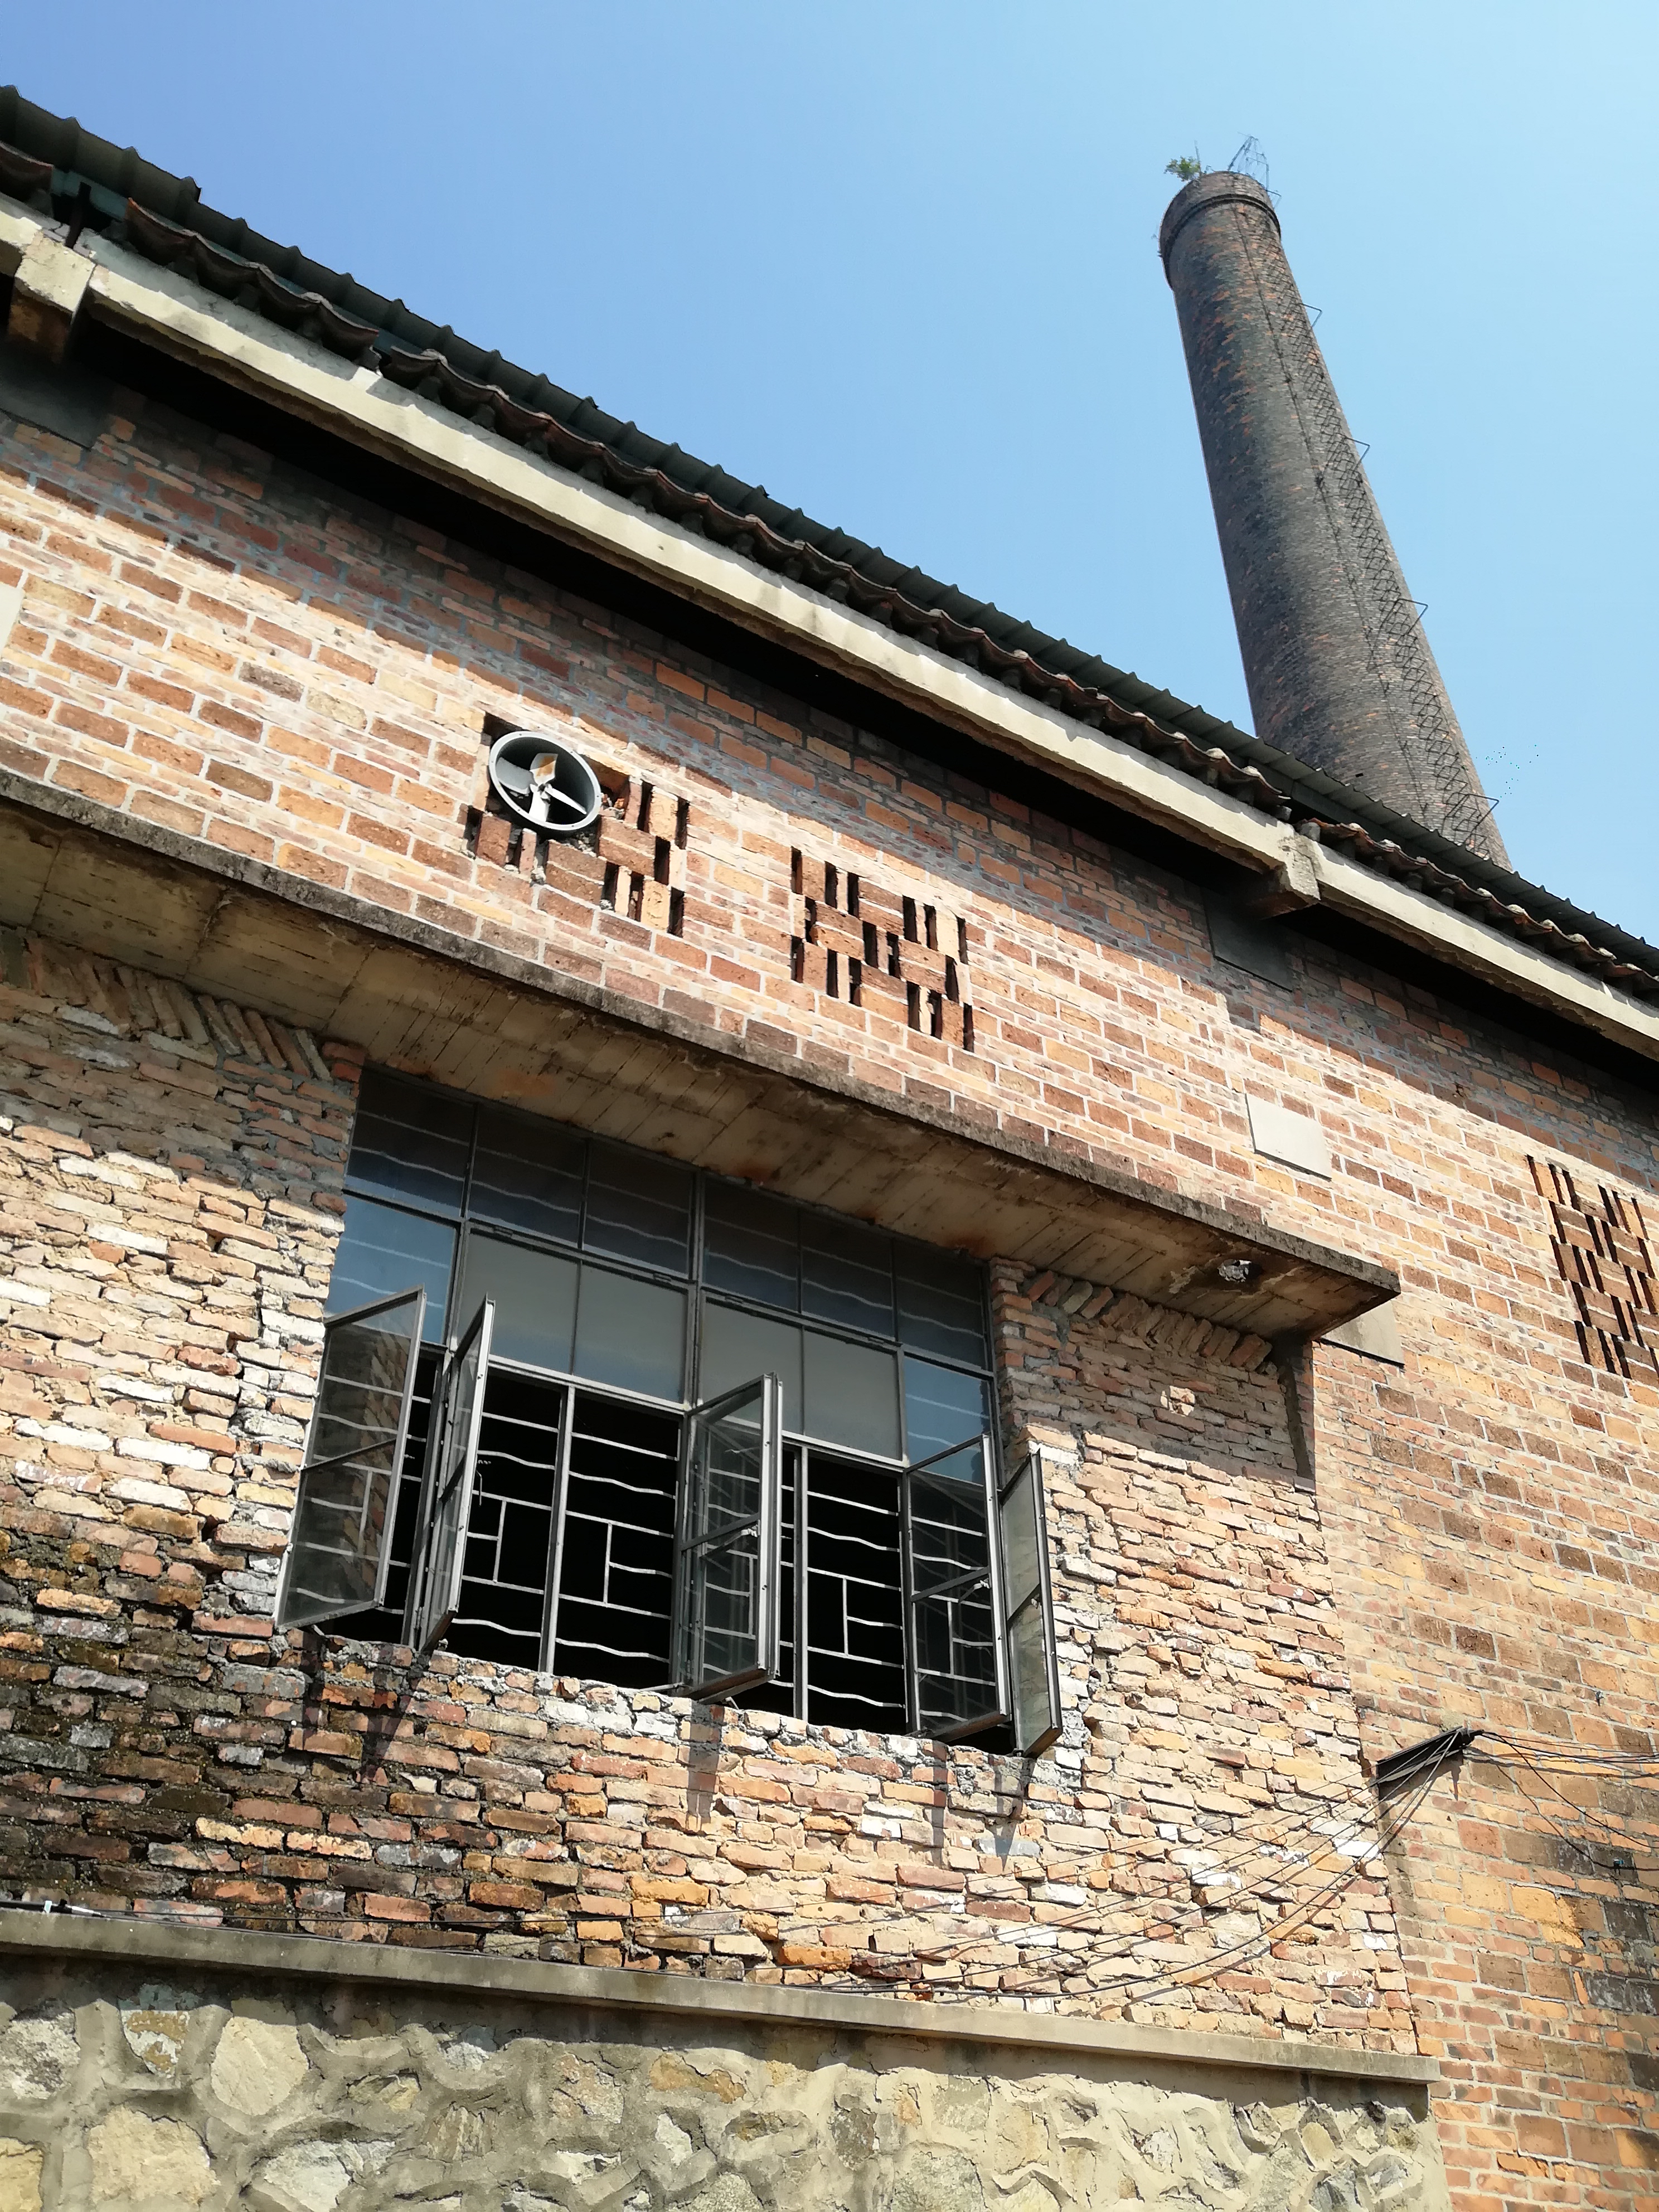
window, brick, wall, chimney, factory, old, old building, guangzhou, china, sky, fixture, wood, building material, brickwork, font, rural area, facade, roof, building, bracket, city, sash window, history, composite material, metal, cottage, signage, historic site, mortar, medieval architecture, symmetry